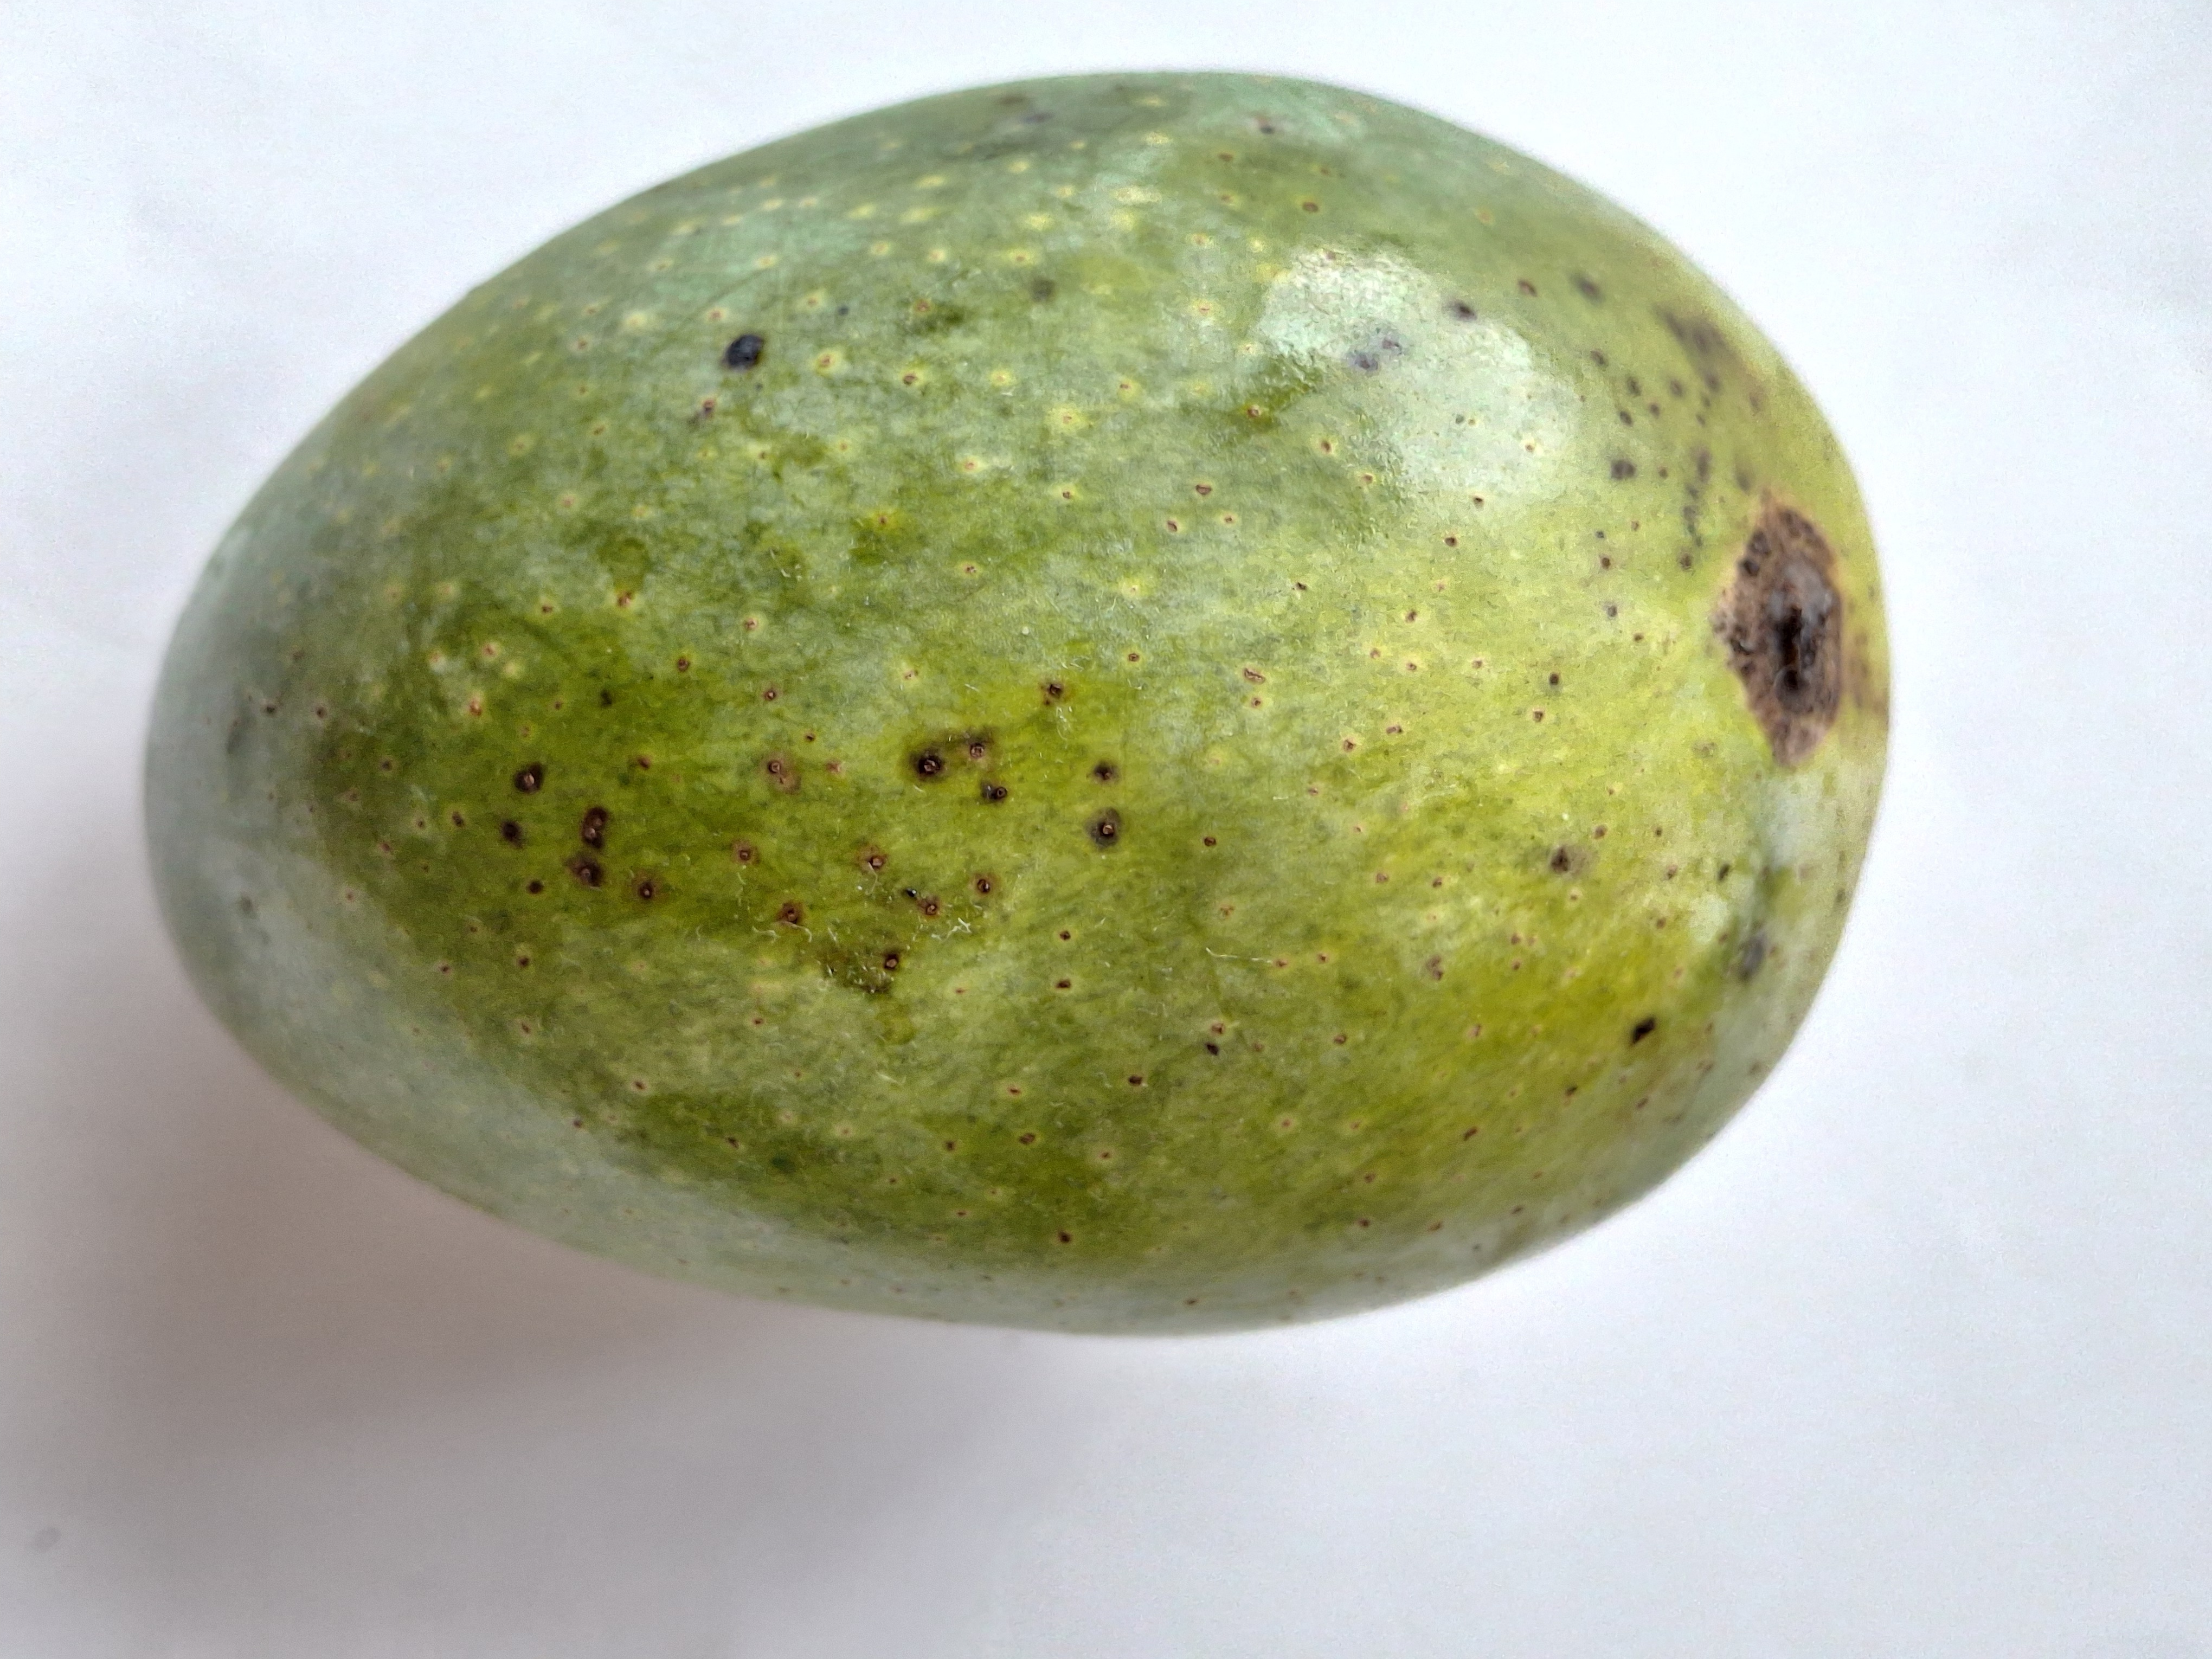
Mango variety: GopalBhog